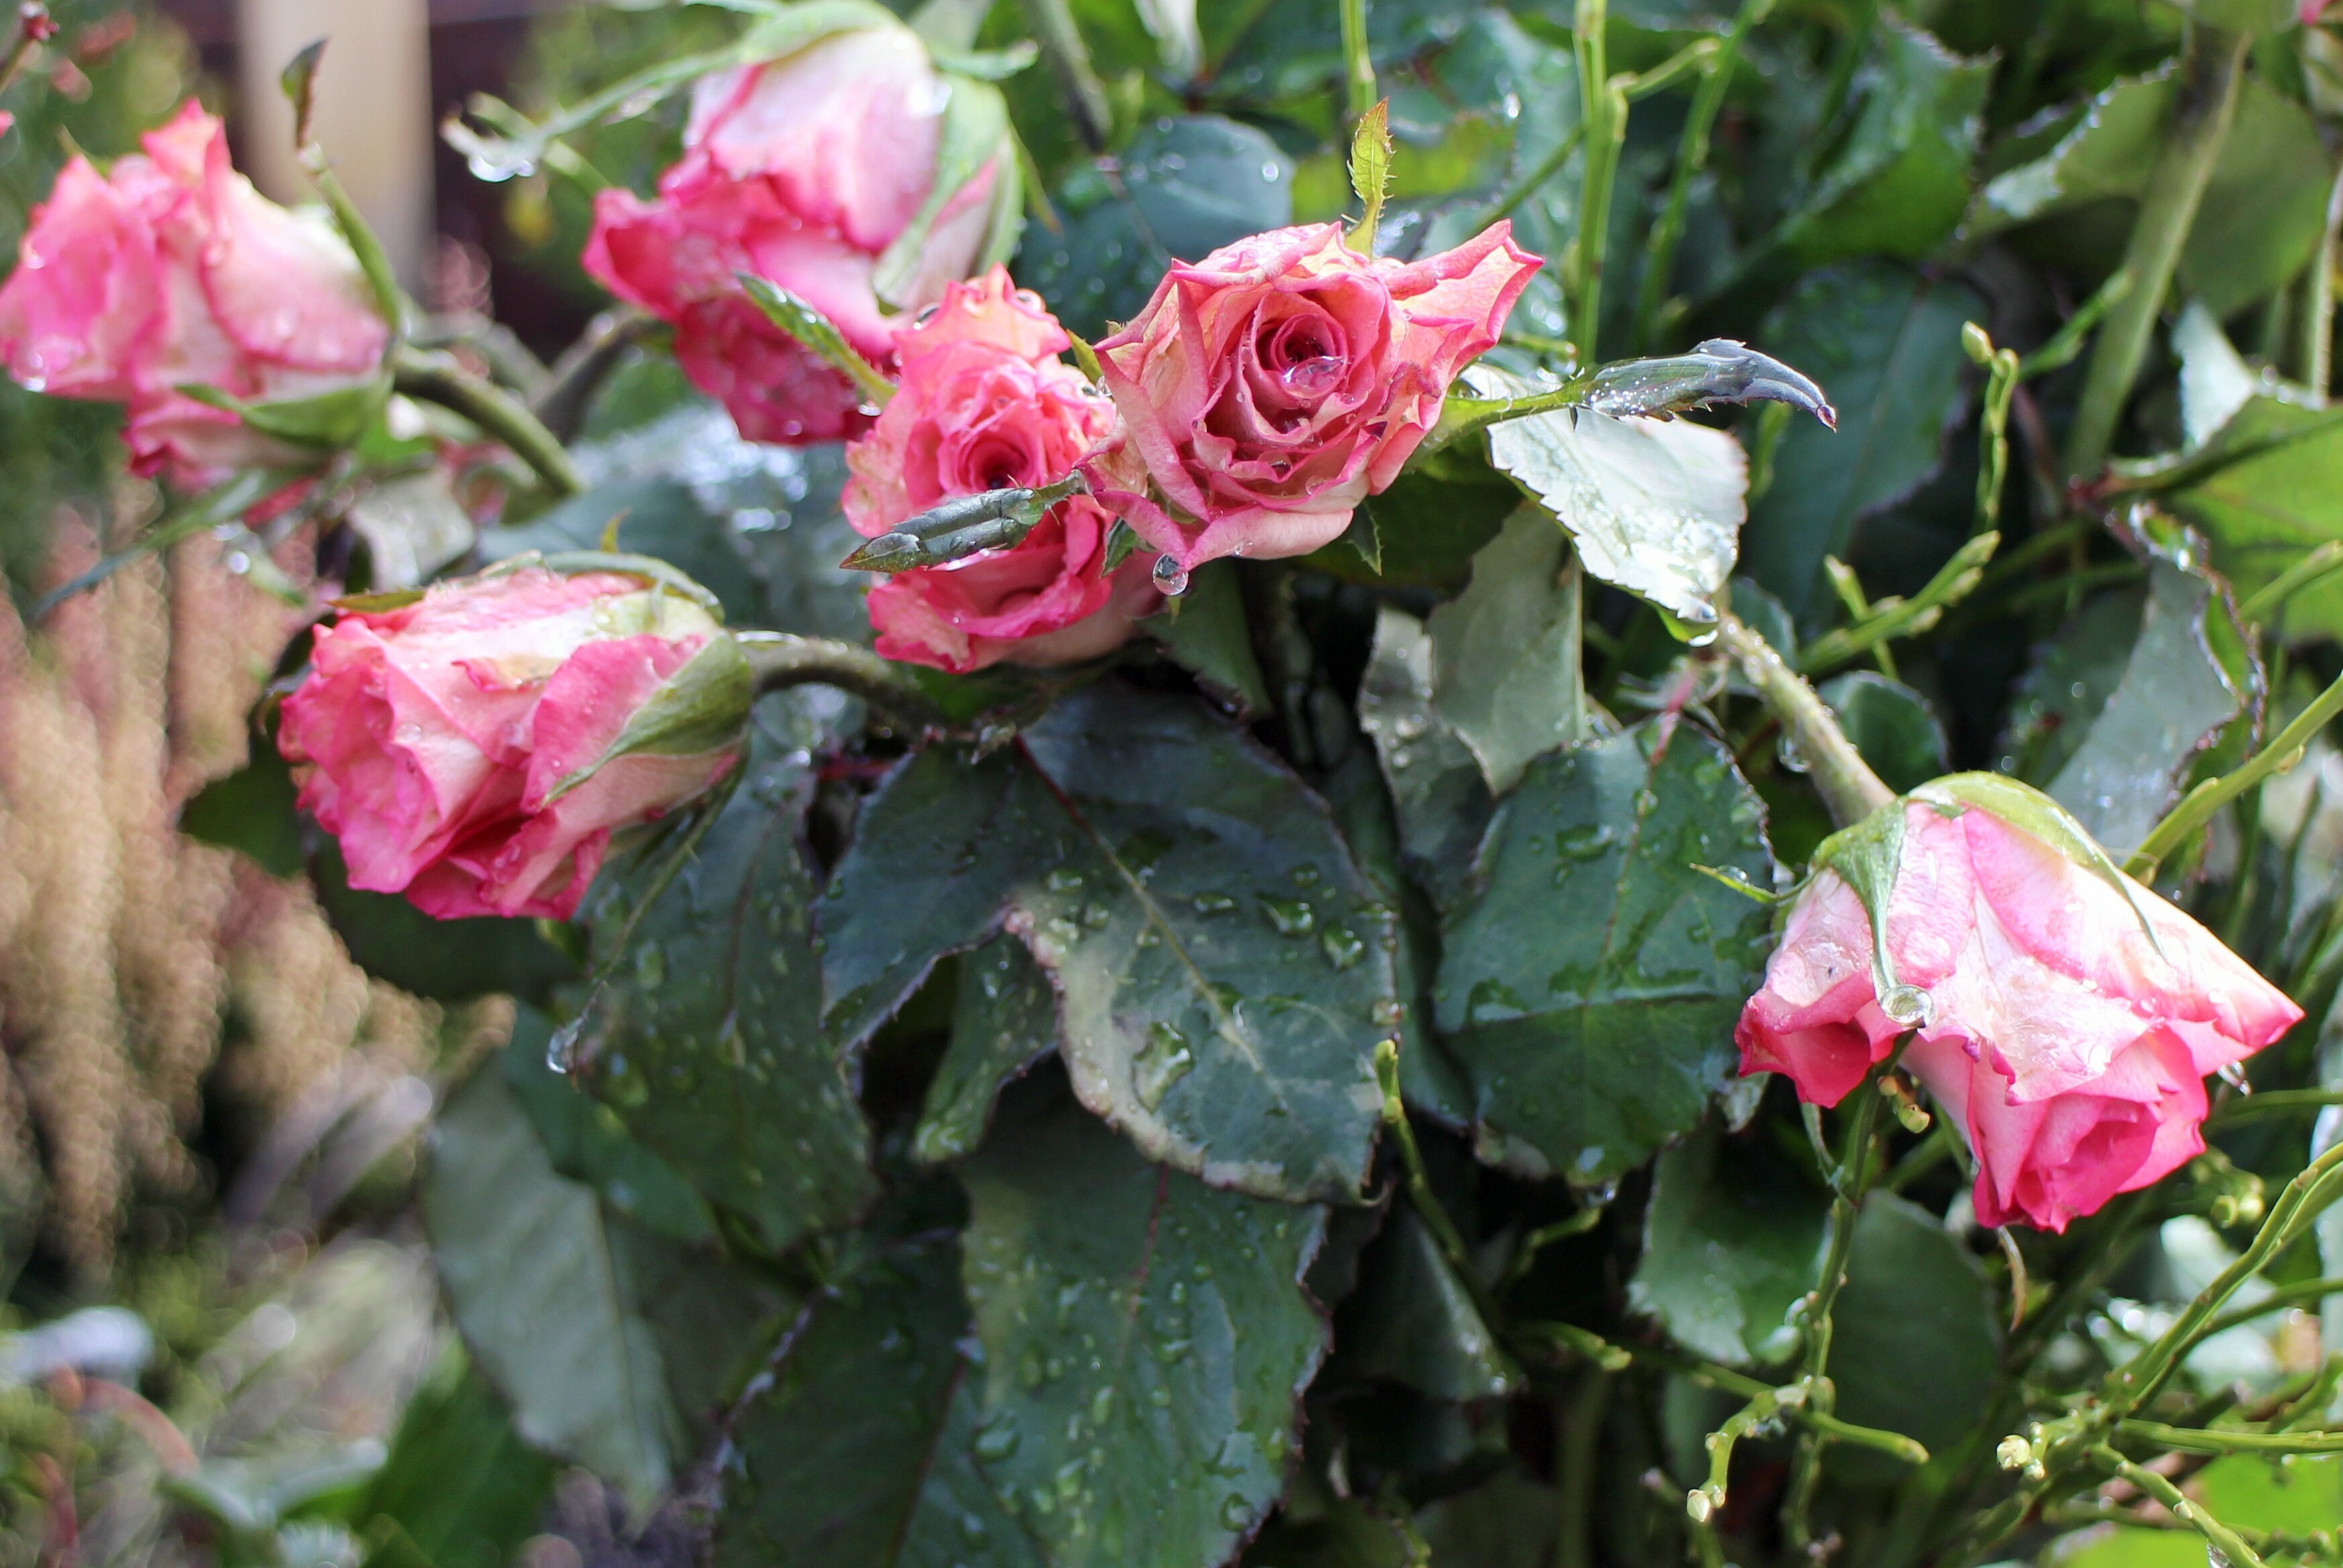
winter, plant, rain, flower, love, bouquet, rose, botany, flora, drip, roses, shrub, commemorate, emotion, floribunda, farewell, flowering plant, garden roses, rose family, federal government, annual plant, land plant